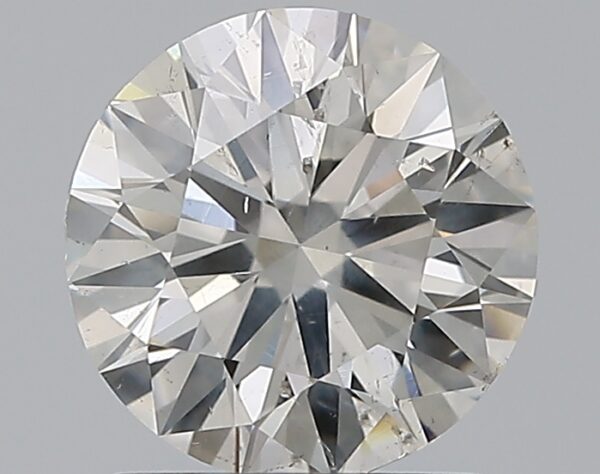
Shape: round
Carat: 1.2
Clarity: SI2
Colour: H
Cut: EX
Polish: EX
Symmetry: EX
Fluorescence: F
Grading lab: GIA
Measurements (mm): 6.8 x 6.84 x 4.17